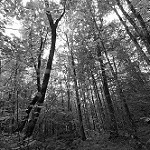
Label: B & W